Norway in the Eurovision Song Contest 1974

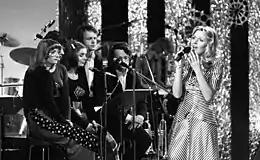
Strøm performing "" at the final.

On the evening of the final Strøm performed 4th in the running order, following and preceding . The voting for 1974 reverted to the one-point-per-jury-member system and at the close of voting "The First Day of Love" had picked up only 3 points, placing Norway joint last (with , , and ) of the 17 entries, the third time the country ended the evening at the foot of the scoreboard.